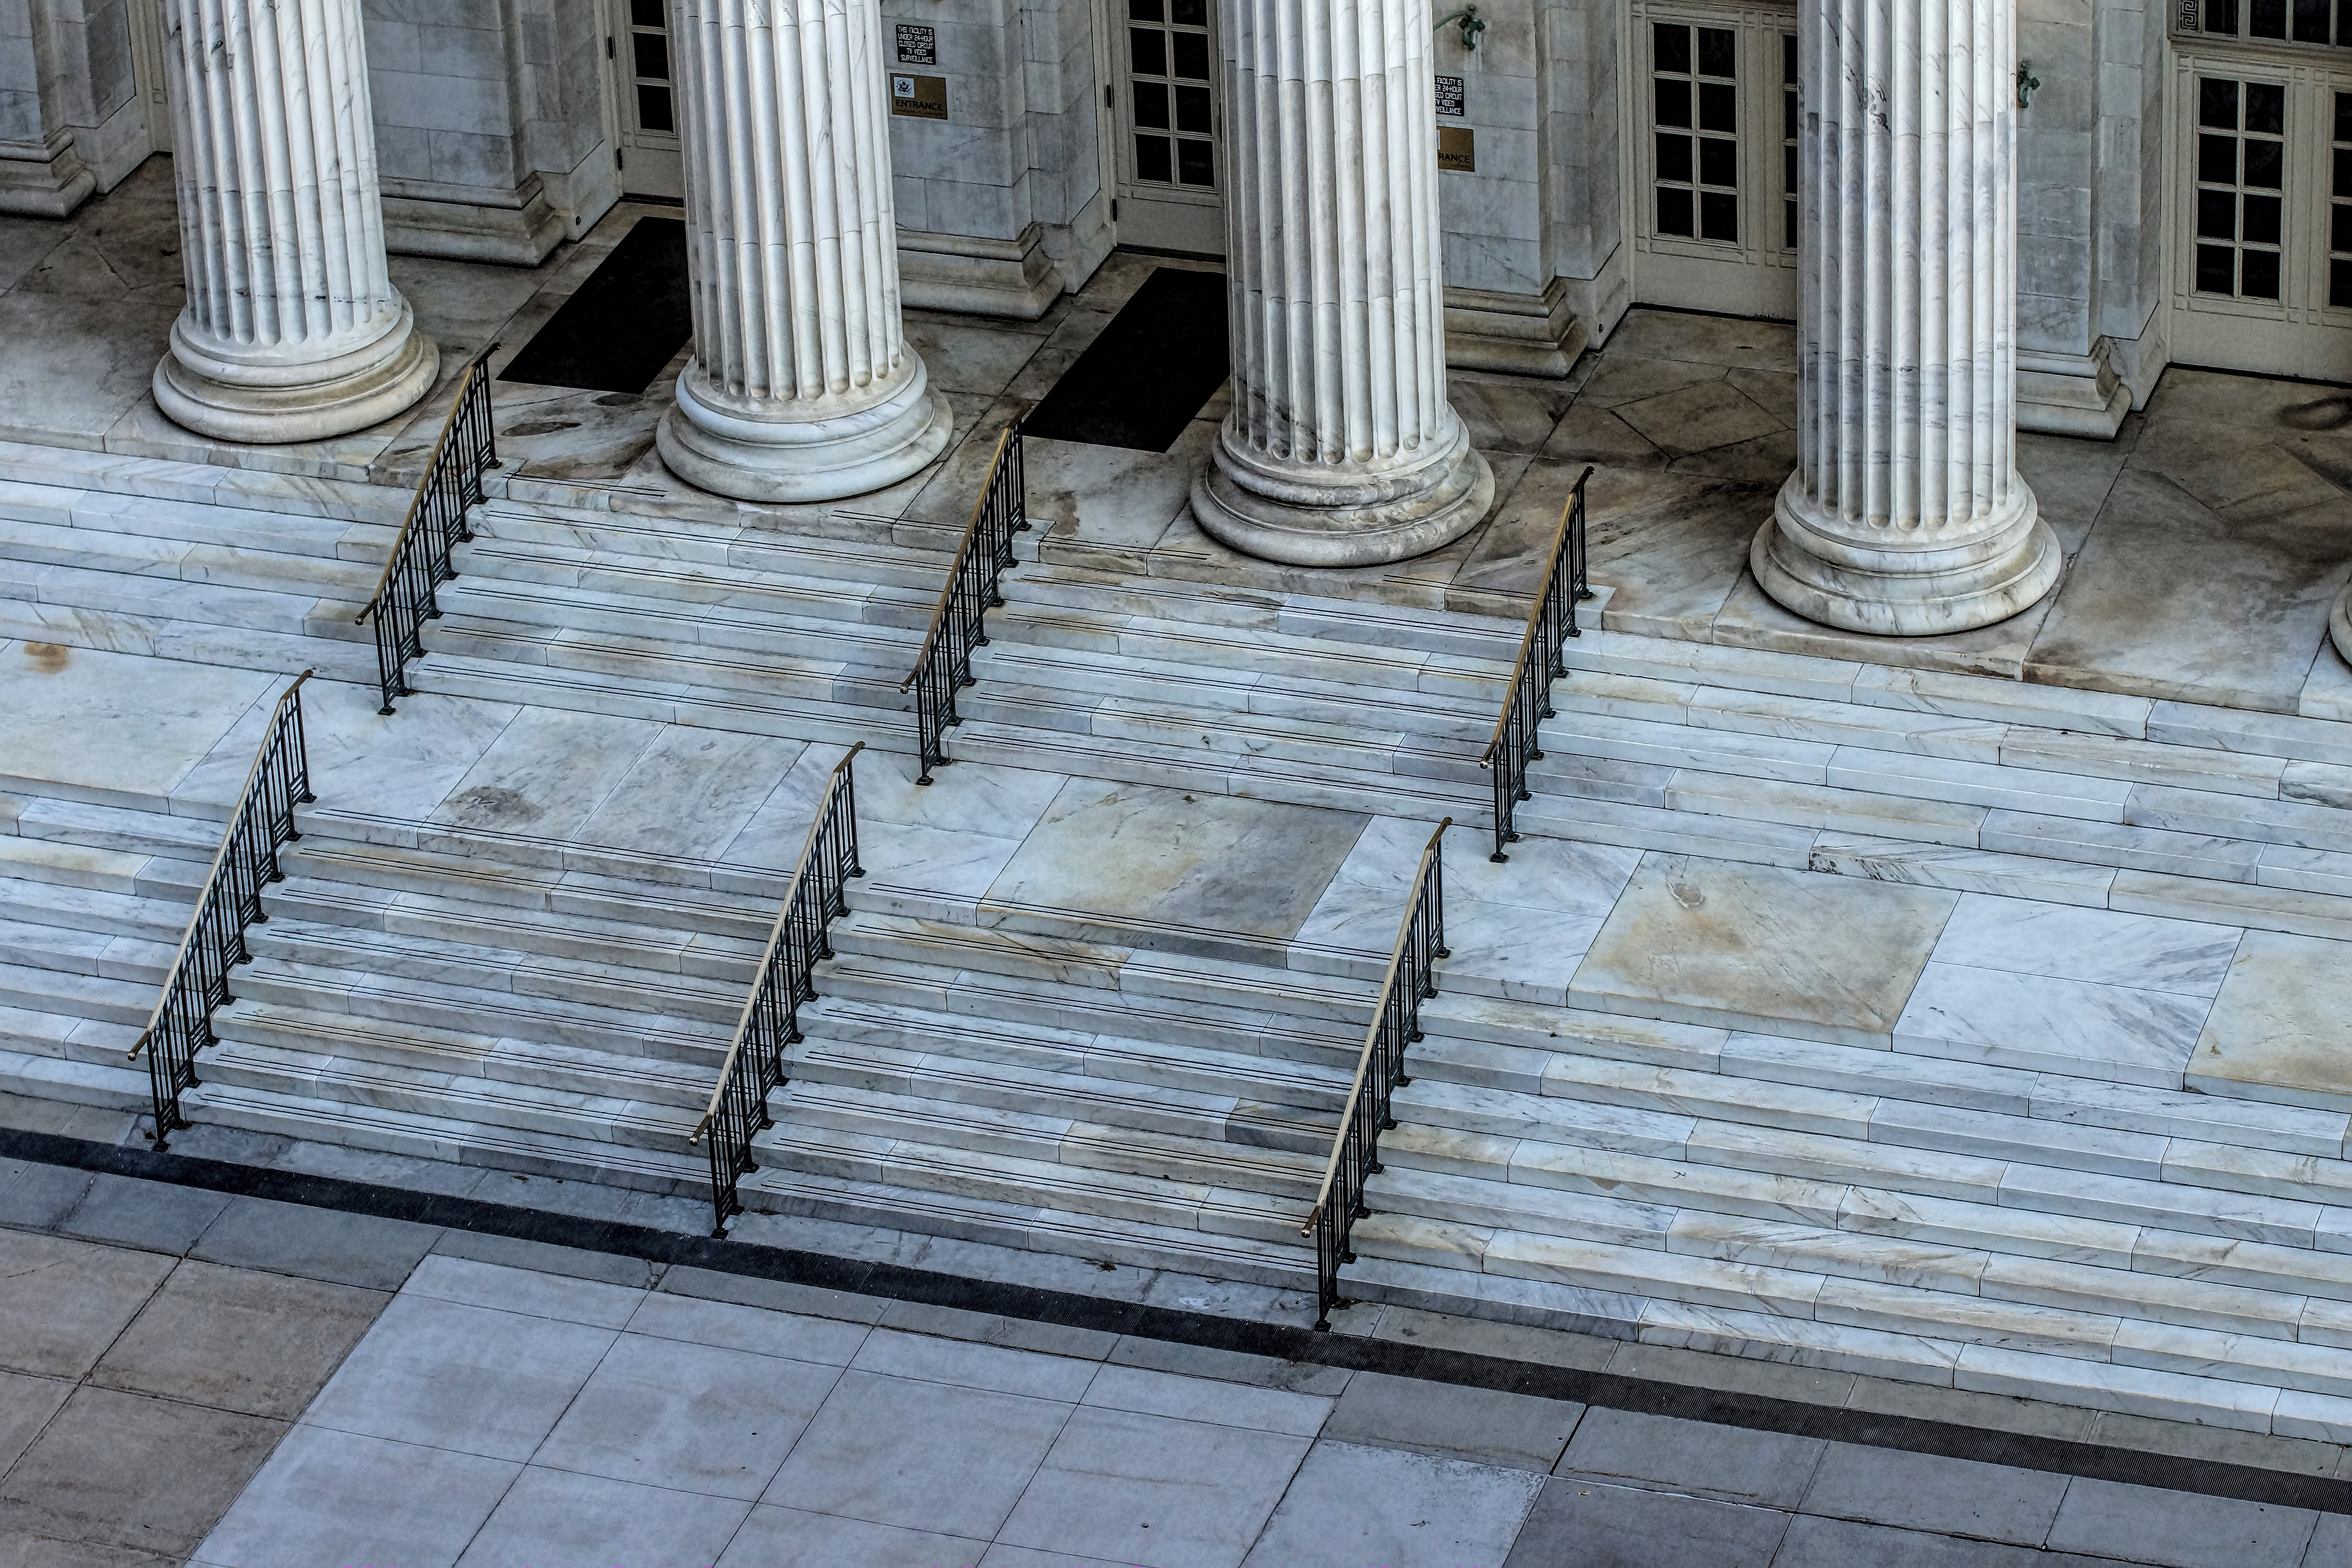
architecture, structure, wood, floor, roof, building, wall, staircase, column, tile, material, handrail, stairs, columns, pillars, marble, flooring, road surface, baluster, outdoor structure